Abelia × grandiflora

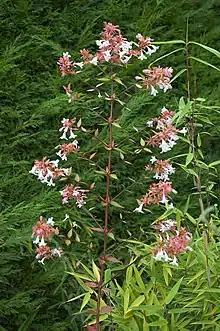
"Linnaea" × "grandiflora" 'Conti'

"Abelia" × "grandiflora" was first raised in 1886 at the Rovelli nursery at Pallanza (now Verbania), on Lake Maggiore in Italy. It is used as an ornamental plant in specimen plantings in gardens, or in a mixed border with other shrubs. Though relatively easy to cultivate, it is not fully hardy, and requires a sheltered position in full sun. Abelia prefers moist, organically rich soils with good drainage. Propagation is by cuttings. This plant is still widely listed in Australia and the UK under the name "Abelia". The variegated cultivar 'Hopleys’, with pale pink flowers and growing to , has gained the Royal Horticultural Society's Award of Garden Merit.